Battle of Sarikamish

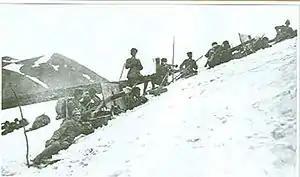

On 31 December, Yudenich convinced Bergmann — who was still considering withdrawal — to move his forces to Sarikamish and begin a decisive encirclement. Russian forces concentrated 7 battalions from Kars, 4 battalions of the 2nd Plastun Brigade, and 14 Cossack sotni (≈100 cavalry each) to surround IX and X Corps, which by then had shrunk to around 3,000 soldiers.